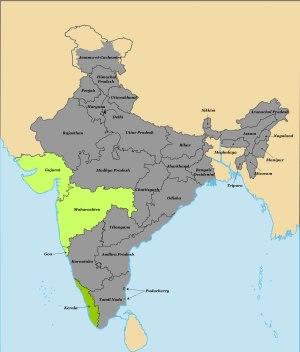
Le Parti du congrès nationaliste est un parti politique indien. C'est un parti qui se veut national, mais est essentiellement implanté dans l'État indien du Maharashtra.